Pat McCrory

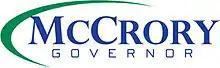
Pat McCrory for Governor logo

Several bills signed into law by McCrory and multiple pieces of proposed legislation were the target of ongoing "Moral Monday" civil disobedience protests during his tenure, organized in part by local religious leaders including William Barber II, head of the North Carolina chapter of the NAACP at the time. Cited reasons for the protests included proposed changes to Medicaid, changes to voting regulations, school vouchers, and tax reform. McCrory criticized the protests as unlawful and a drain on state resources, and declined to meet with the protestors, later stating "outsiders are coming in and they're going to try to do to us what they did to Scott Walker in Wisconsin."